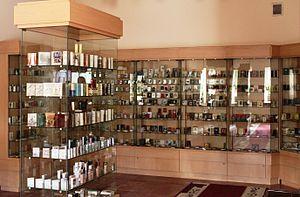
Le musée du livre miniature de Bakou est un musée privé consacré aux livres miniatures et situé dans la vieille ville » de Bakou.